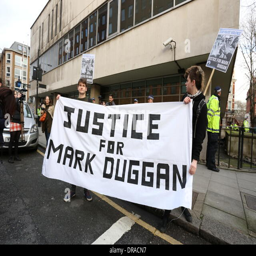
demonstrators hold a justice for banner outside police station .